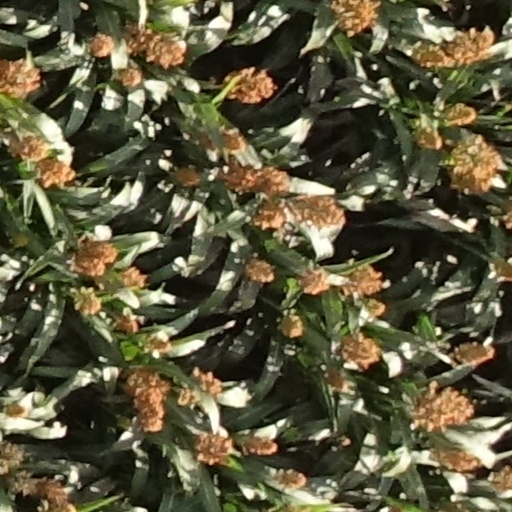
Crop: sorghum